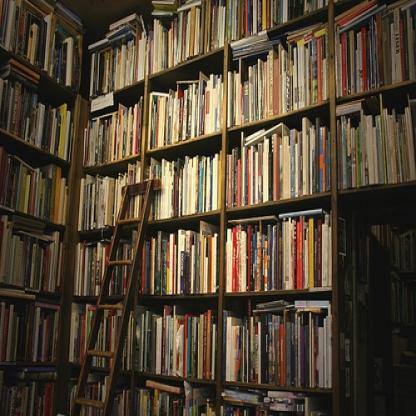
Scene: Indoor